Jens Quistgaard

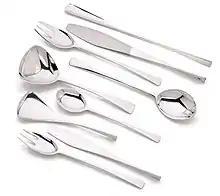
Tjorn flatware

The end of the 1950s and the first half of the 1960s were Quistgaard's most productive years for Dansk Designs. In 1958 he designed the cutlery set "Toke" in steel and bamboo as well as the dinner set "Flamestone" in stoneware; the cutlery set "Tjorn" in sterling silver from 1959, the "Festivaal" line from 1960 of lacquered bowls and trays in many colors, together with a series of industrial designs in exotic wood sorts, "Rare Woods" from 1961. The series together with the other woodware was produced by Nissens Woodworking Factory in Denmark, which Quistgaard also designed special works for in the 1960s, amongst others the unusual "Stick chair" from 1966.